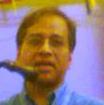
Age: 61